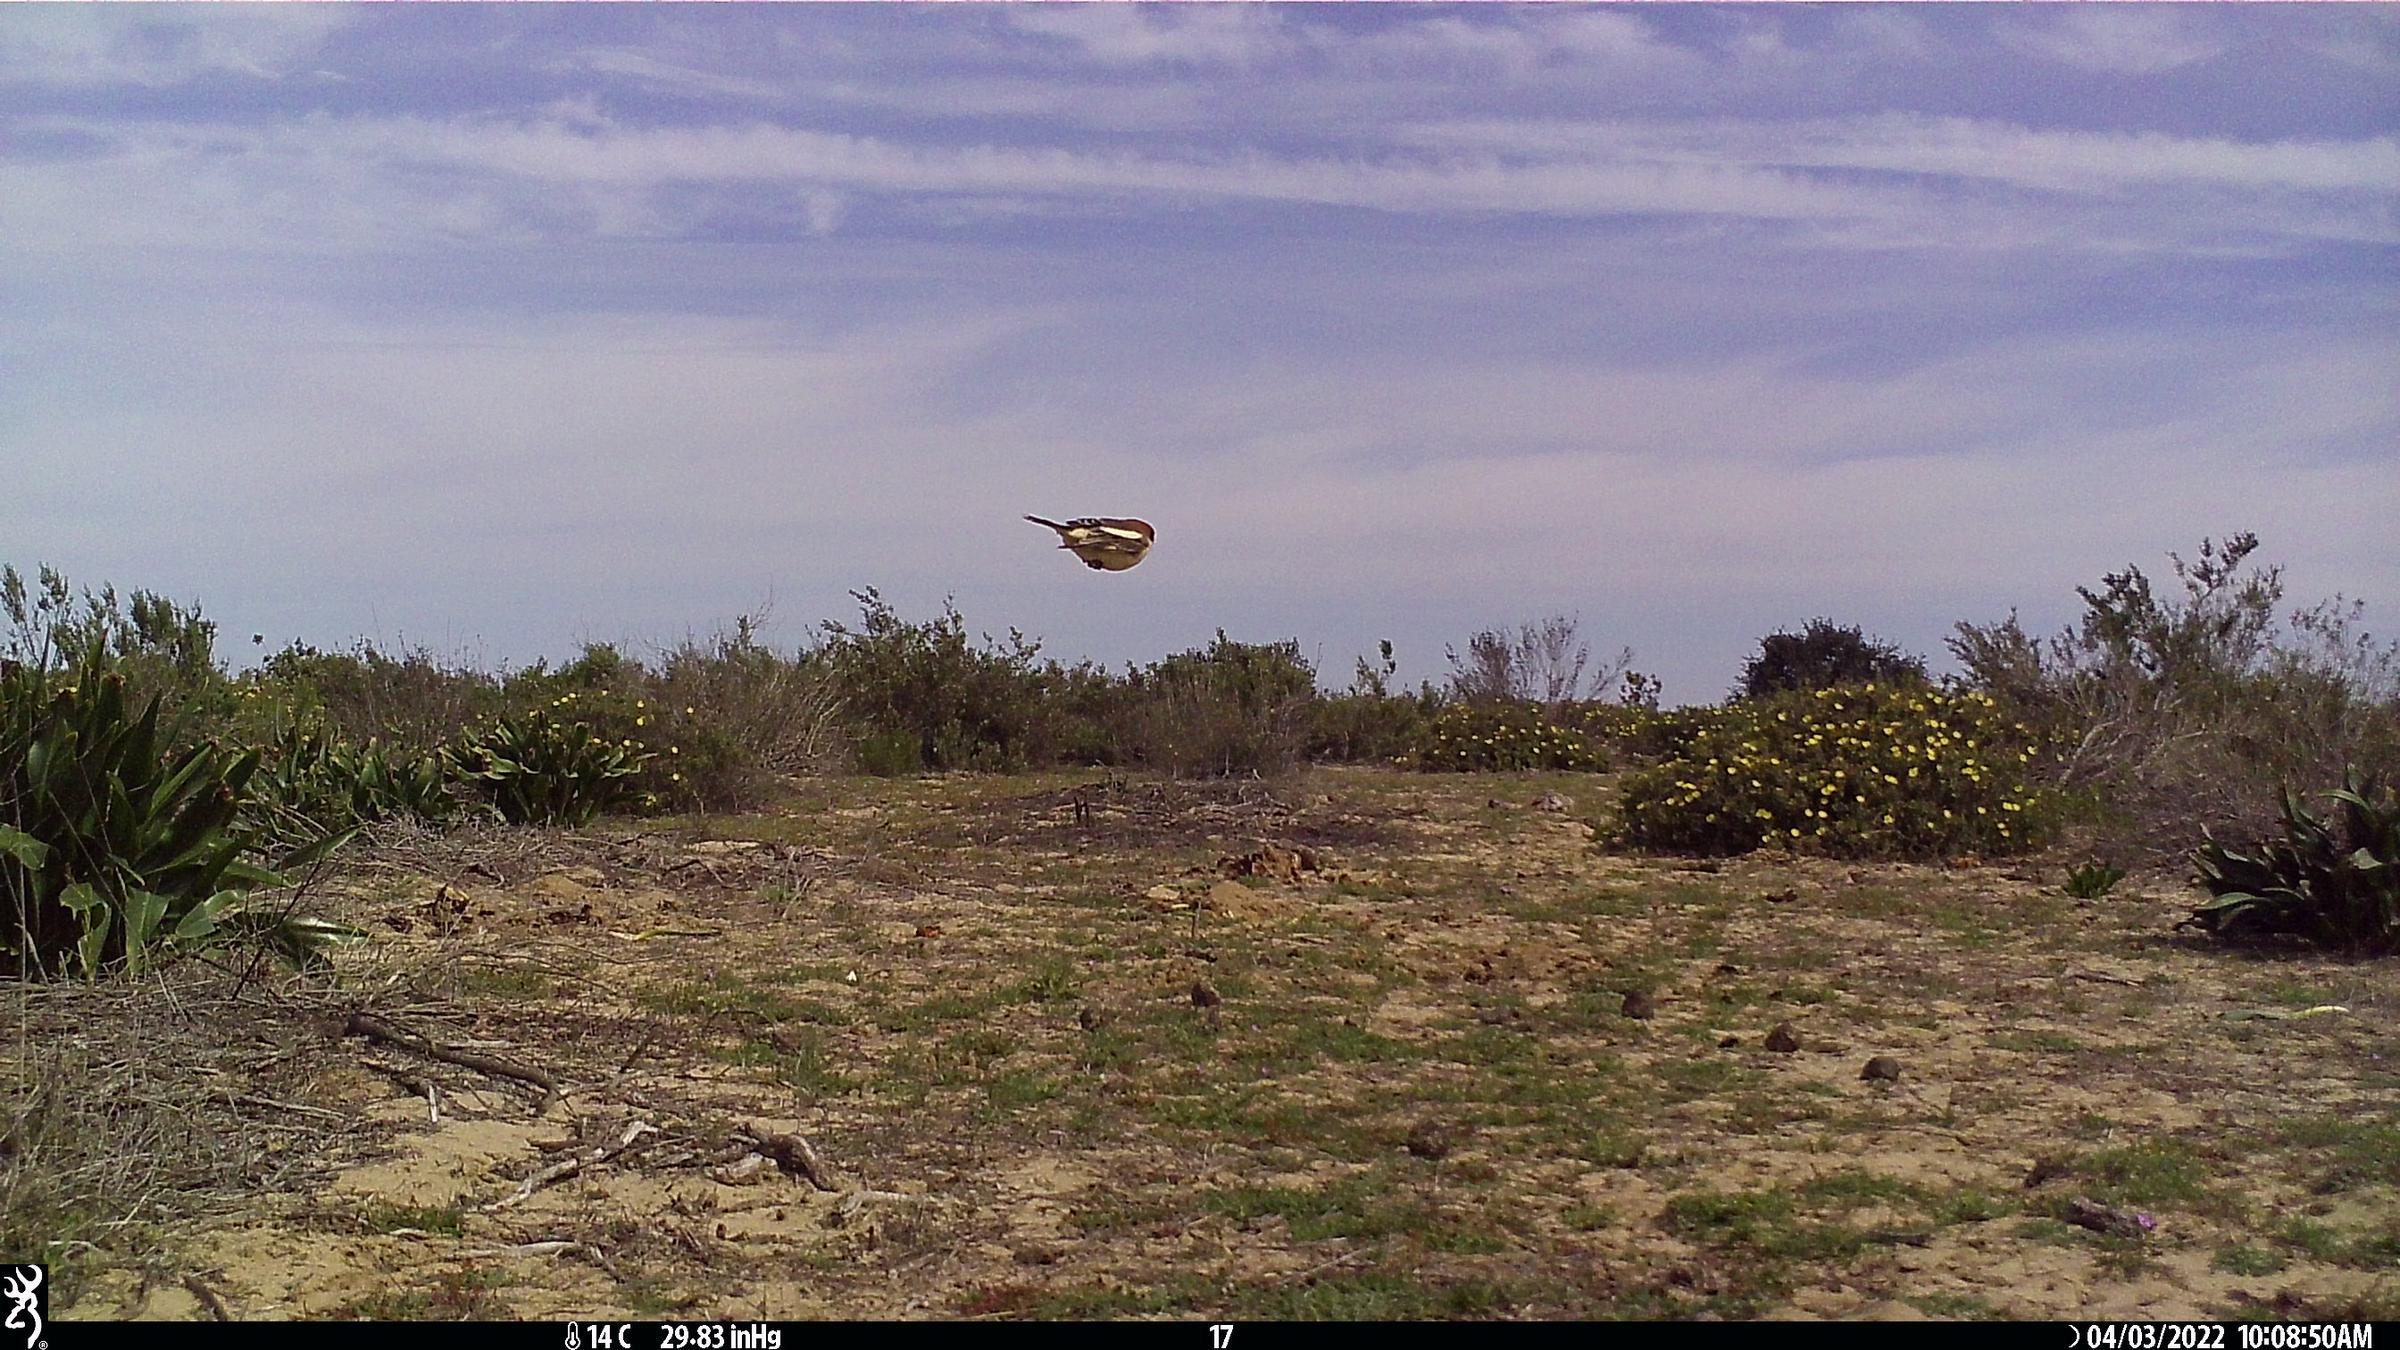
Species: Ave